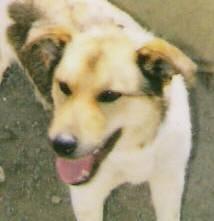
dog